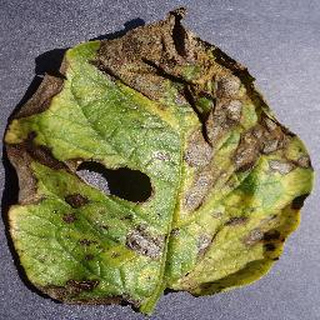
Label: potato_early_blight